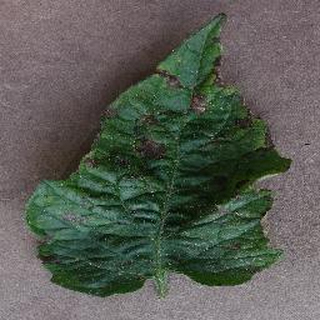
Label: tomato_early_blight